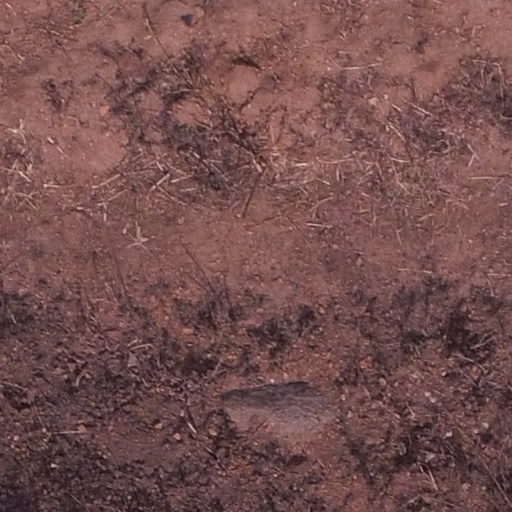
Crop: maize; corn